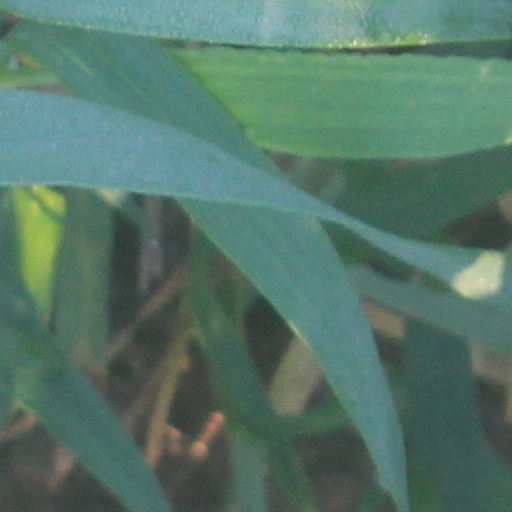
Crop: wheat